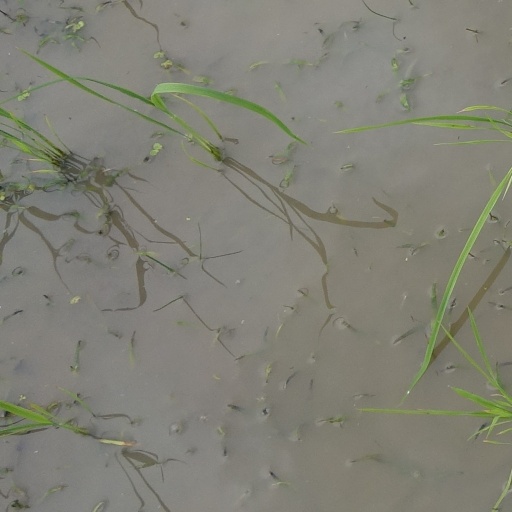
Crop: rice